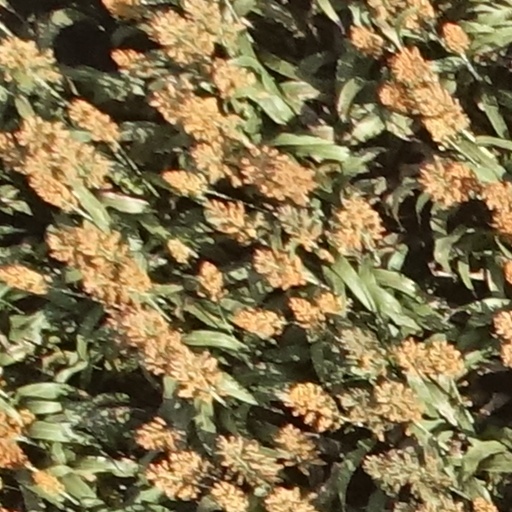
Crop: sorghum